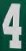
Number: 4